SS-50 bus

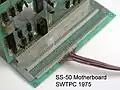

The SS-50 bus was an early computer bus designed as a part of the SWTPC 6800 Computer System that used the Motorola 6800 CPU. The SS-50 motherboard would have around seven 50-pin connectors for CPU and memory boards plus eight 30-pin connectors for I/O boards. The I/O section was sometimes called the SS-30 bus.